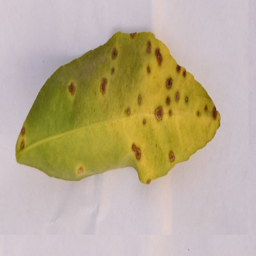
Plant part: leaf
Disease: canker